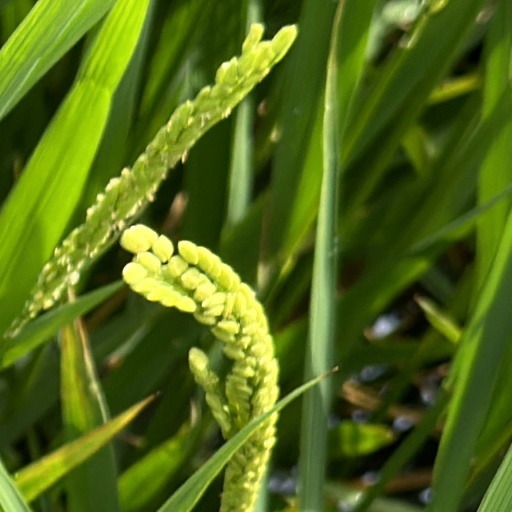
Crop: rice